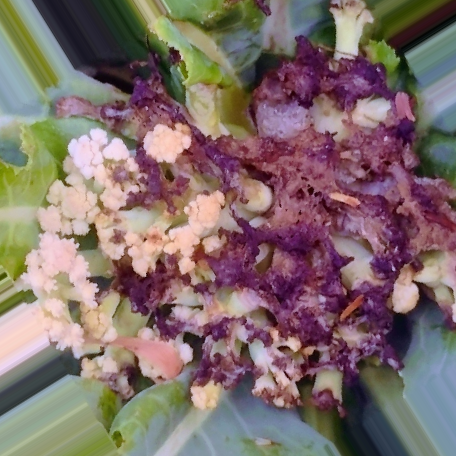
Label: Bacterial spot rot